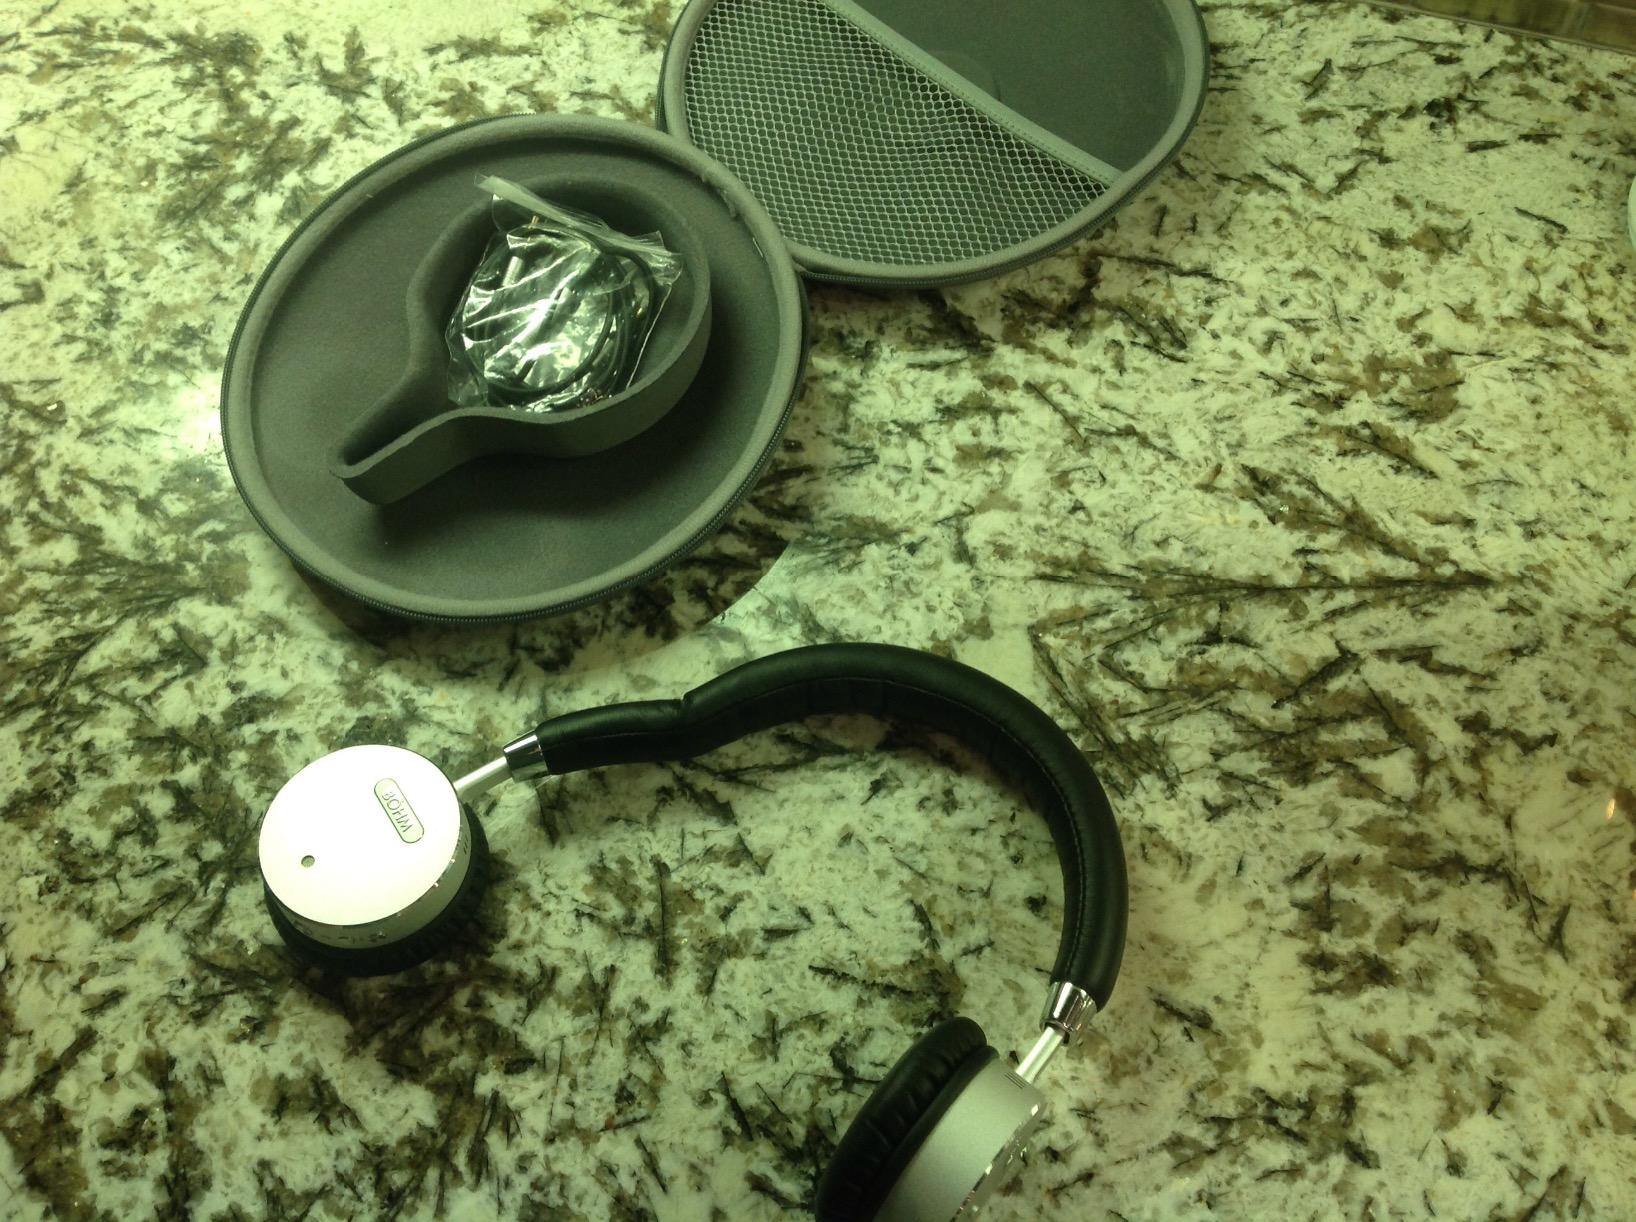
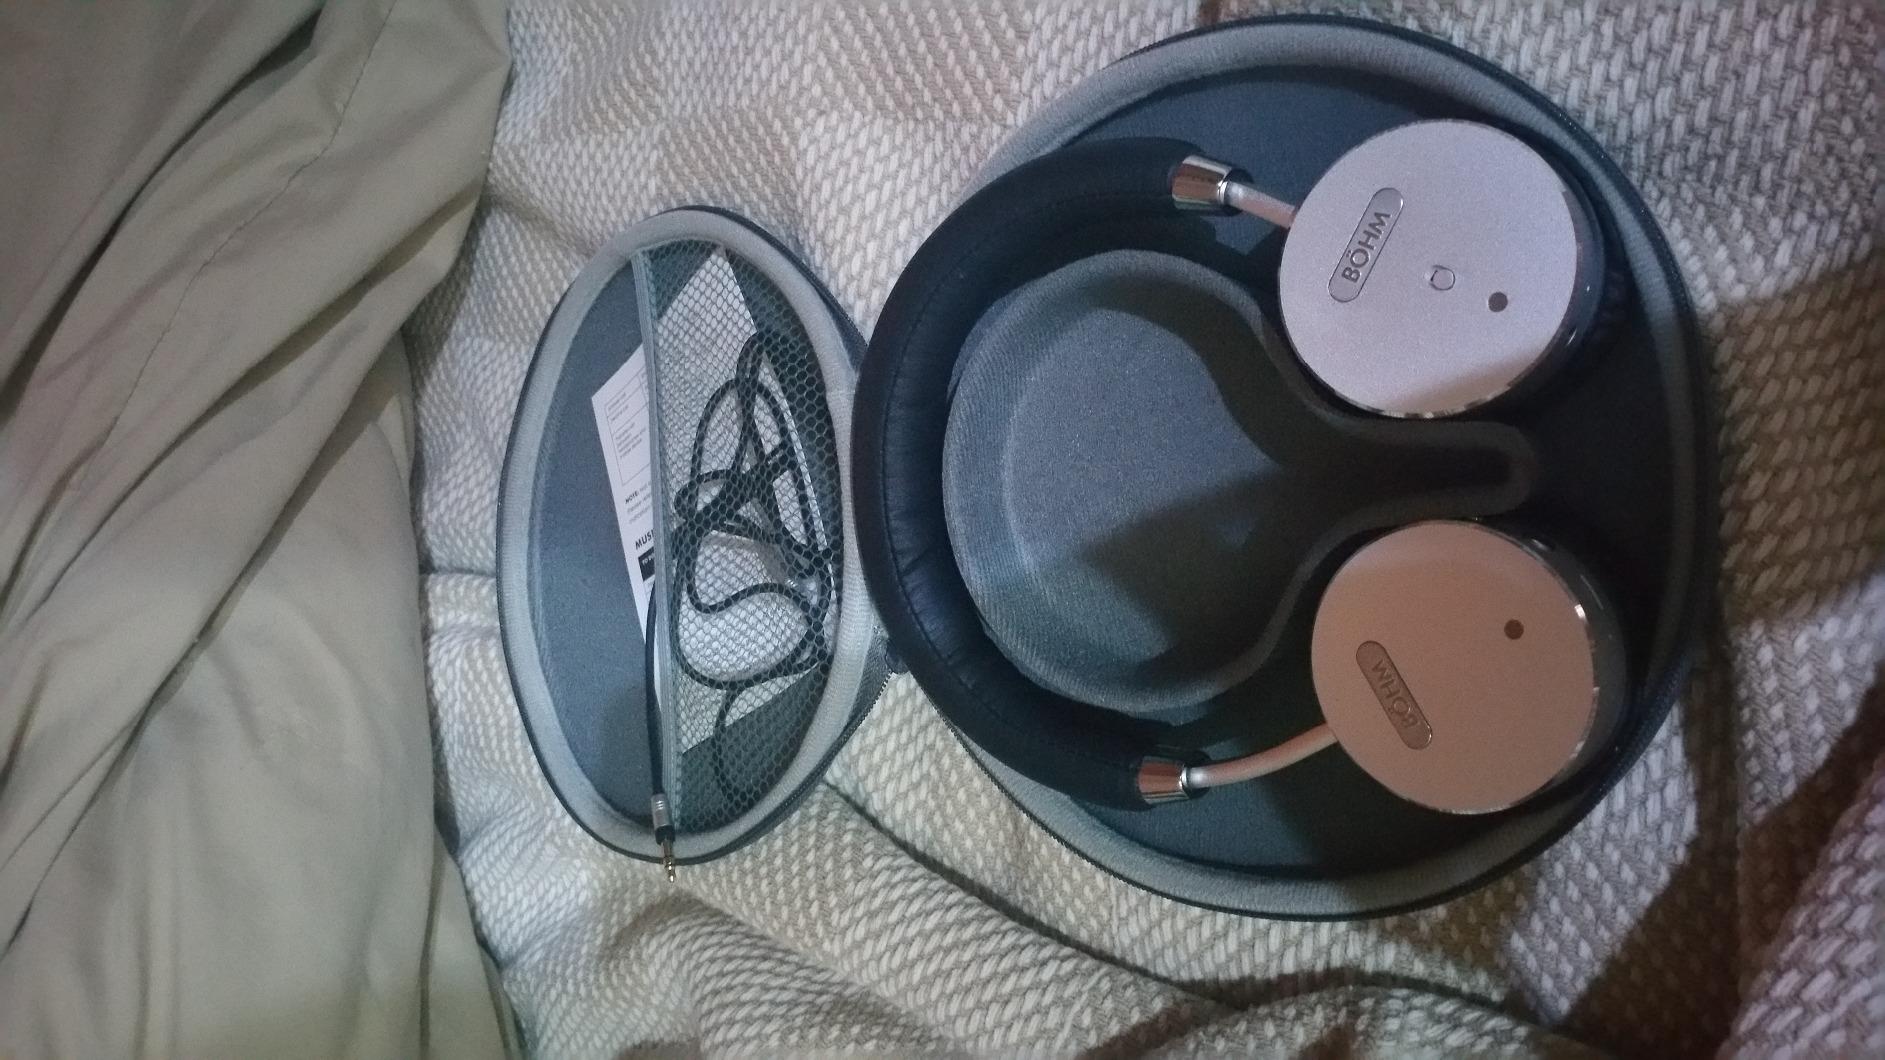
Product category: headphones
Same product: yes